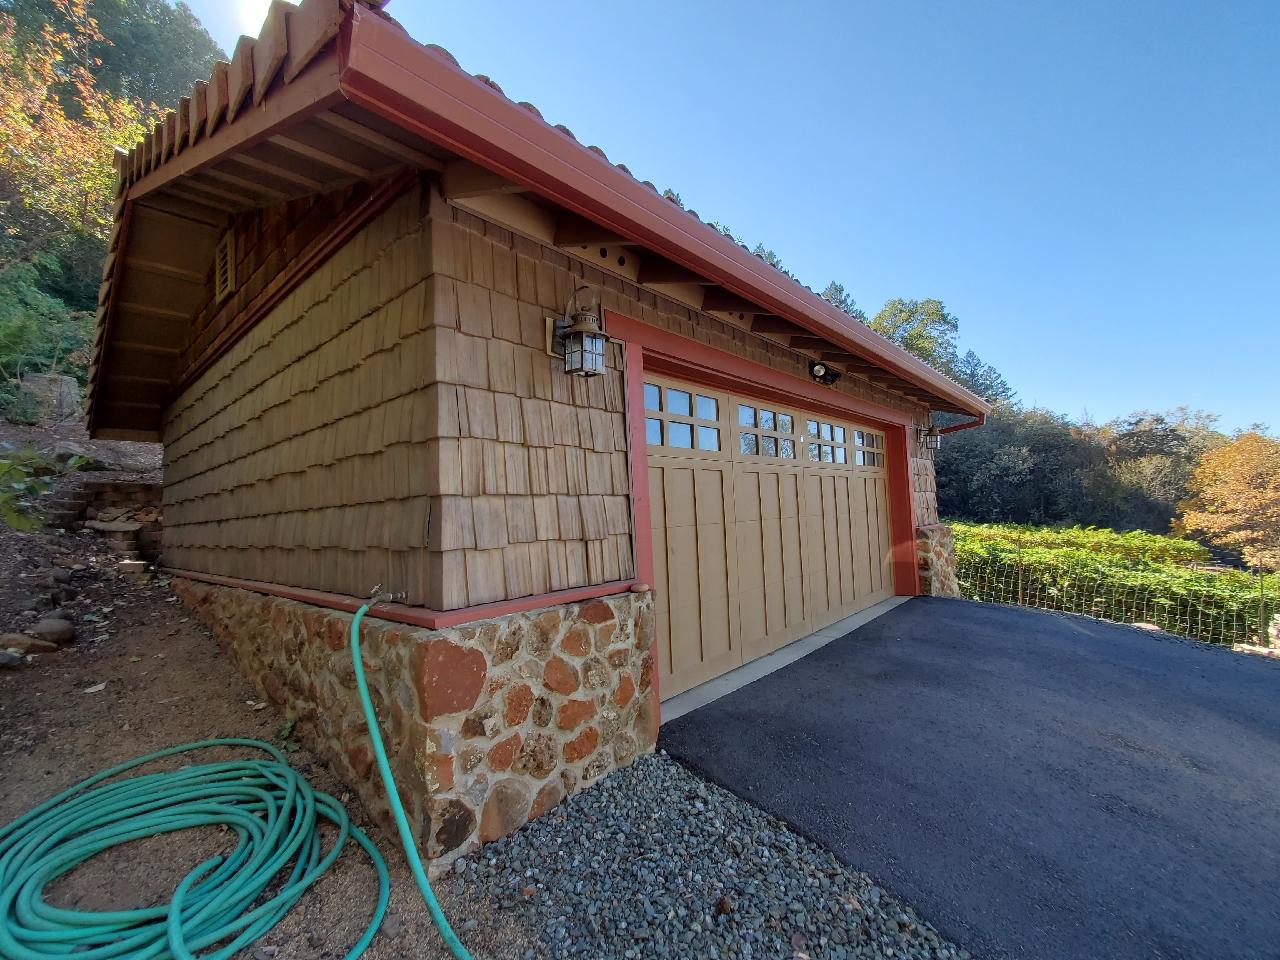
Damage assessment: no_damage